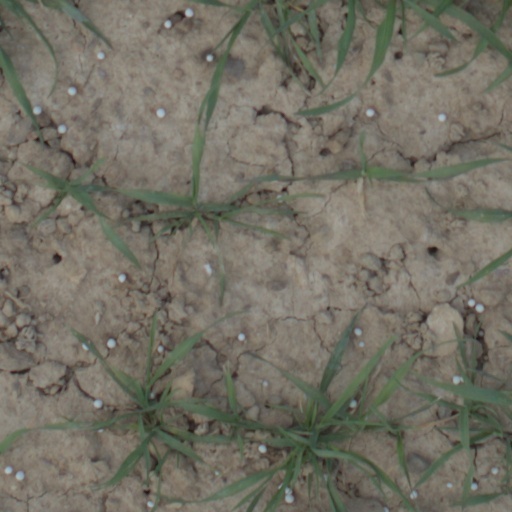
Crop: wheat